Hesketh Hesketh-Prichard

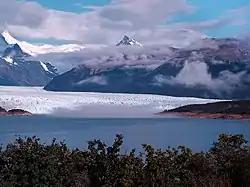
Lake Argentino, Patagonia, which Hesketh-Prichard explored in 1900

In 1899 Pearson chose Hesketh-Prichard to explore and report on the relatively unknown republic of Haiti, wanting something dramatic with which to launch his forthcoming "Daily Express". Kate Prichard accompanied her son as far as Jamaica; in later years she would often travel with him to remote destinations in a time when it was uncommon for a woman of her age to do so. Hesketh-Prichard travelled extensively into the uncharted interior of Haiti, narrowly avoiding death when someone tried to poison him. No white man was believed to have crossed the island since 1803, and his trip provided the first written description of some of the secret practices of "vaudoux" (voodoo). He later wrote a vivid account of his travels in the popular book "Where Black Rules White: A Journey Across and About Hayti".